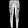
Label: Trouser